Graphical identification and authentication

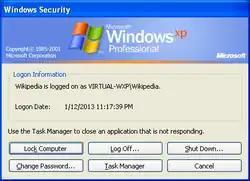
"Windows Security" dialog in Windows XP: GINA is responsible for bringing up this dialog when Ctrl+Alt+Delete key combination is pressed

A default GINA library, MSGINA.DLL, is provided by Microsoft as part of the operating system, and offers the following features: